Utah women's political organizations

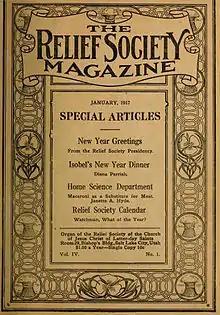

The Relief Society was organized in Utah in 1867. Its purpose was to provide relief and created a unifying society for LDS women to carry out service projects and church services. It became a space for women to act politically, both liberally and conservatively. The main topics of conversation in this period were Women's Suffrage in Utah and gender equality in politics and within the church. They also provided magazines for women such as The Relief Society Magazine that was run by female editors, and discussed Women's suffrage as well as relief projects and spiritual subjects.